Annika Beck

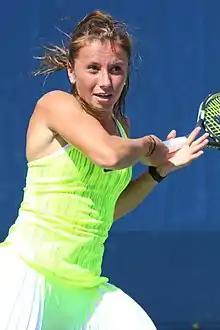
Beck at the 2016 US Open

Annika Beck (born 16 February 1994) is a German former professional tennis player. She started playing tennis at the age of four when introduced to the game by her parents. A baseliner whose favorite shot is forehand, and favorite surface is hardcourt. She was coached by Jakub Záhlava and Sebastian Sachs.